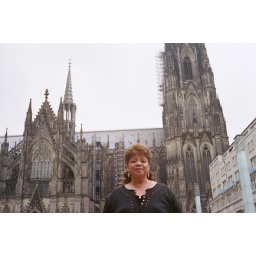
Connie in front of the Cologne Cathedral. The building is too massive to capture in a photo at street level.